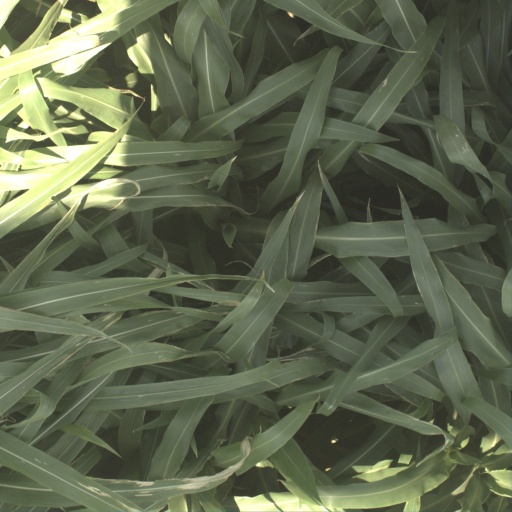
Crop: sorghum